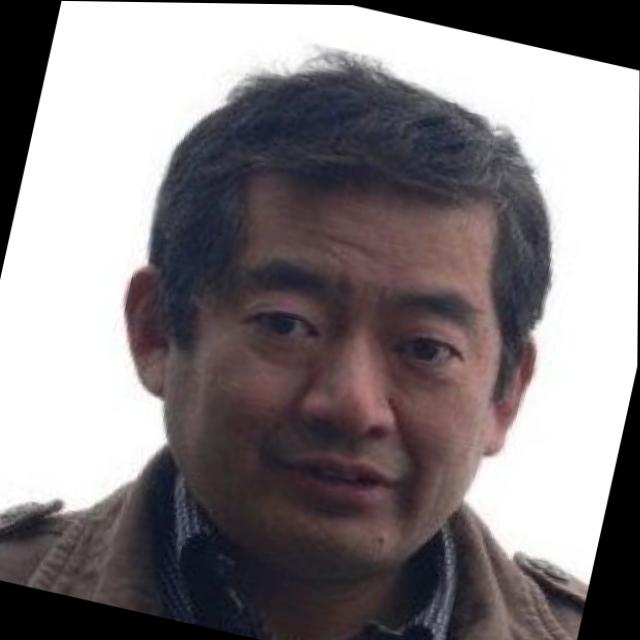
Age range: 45-64